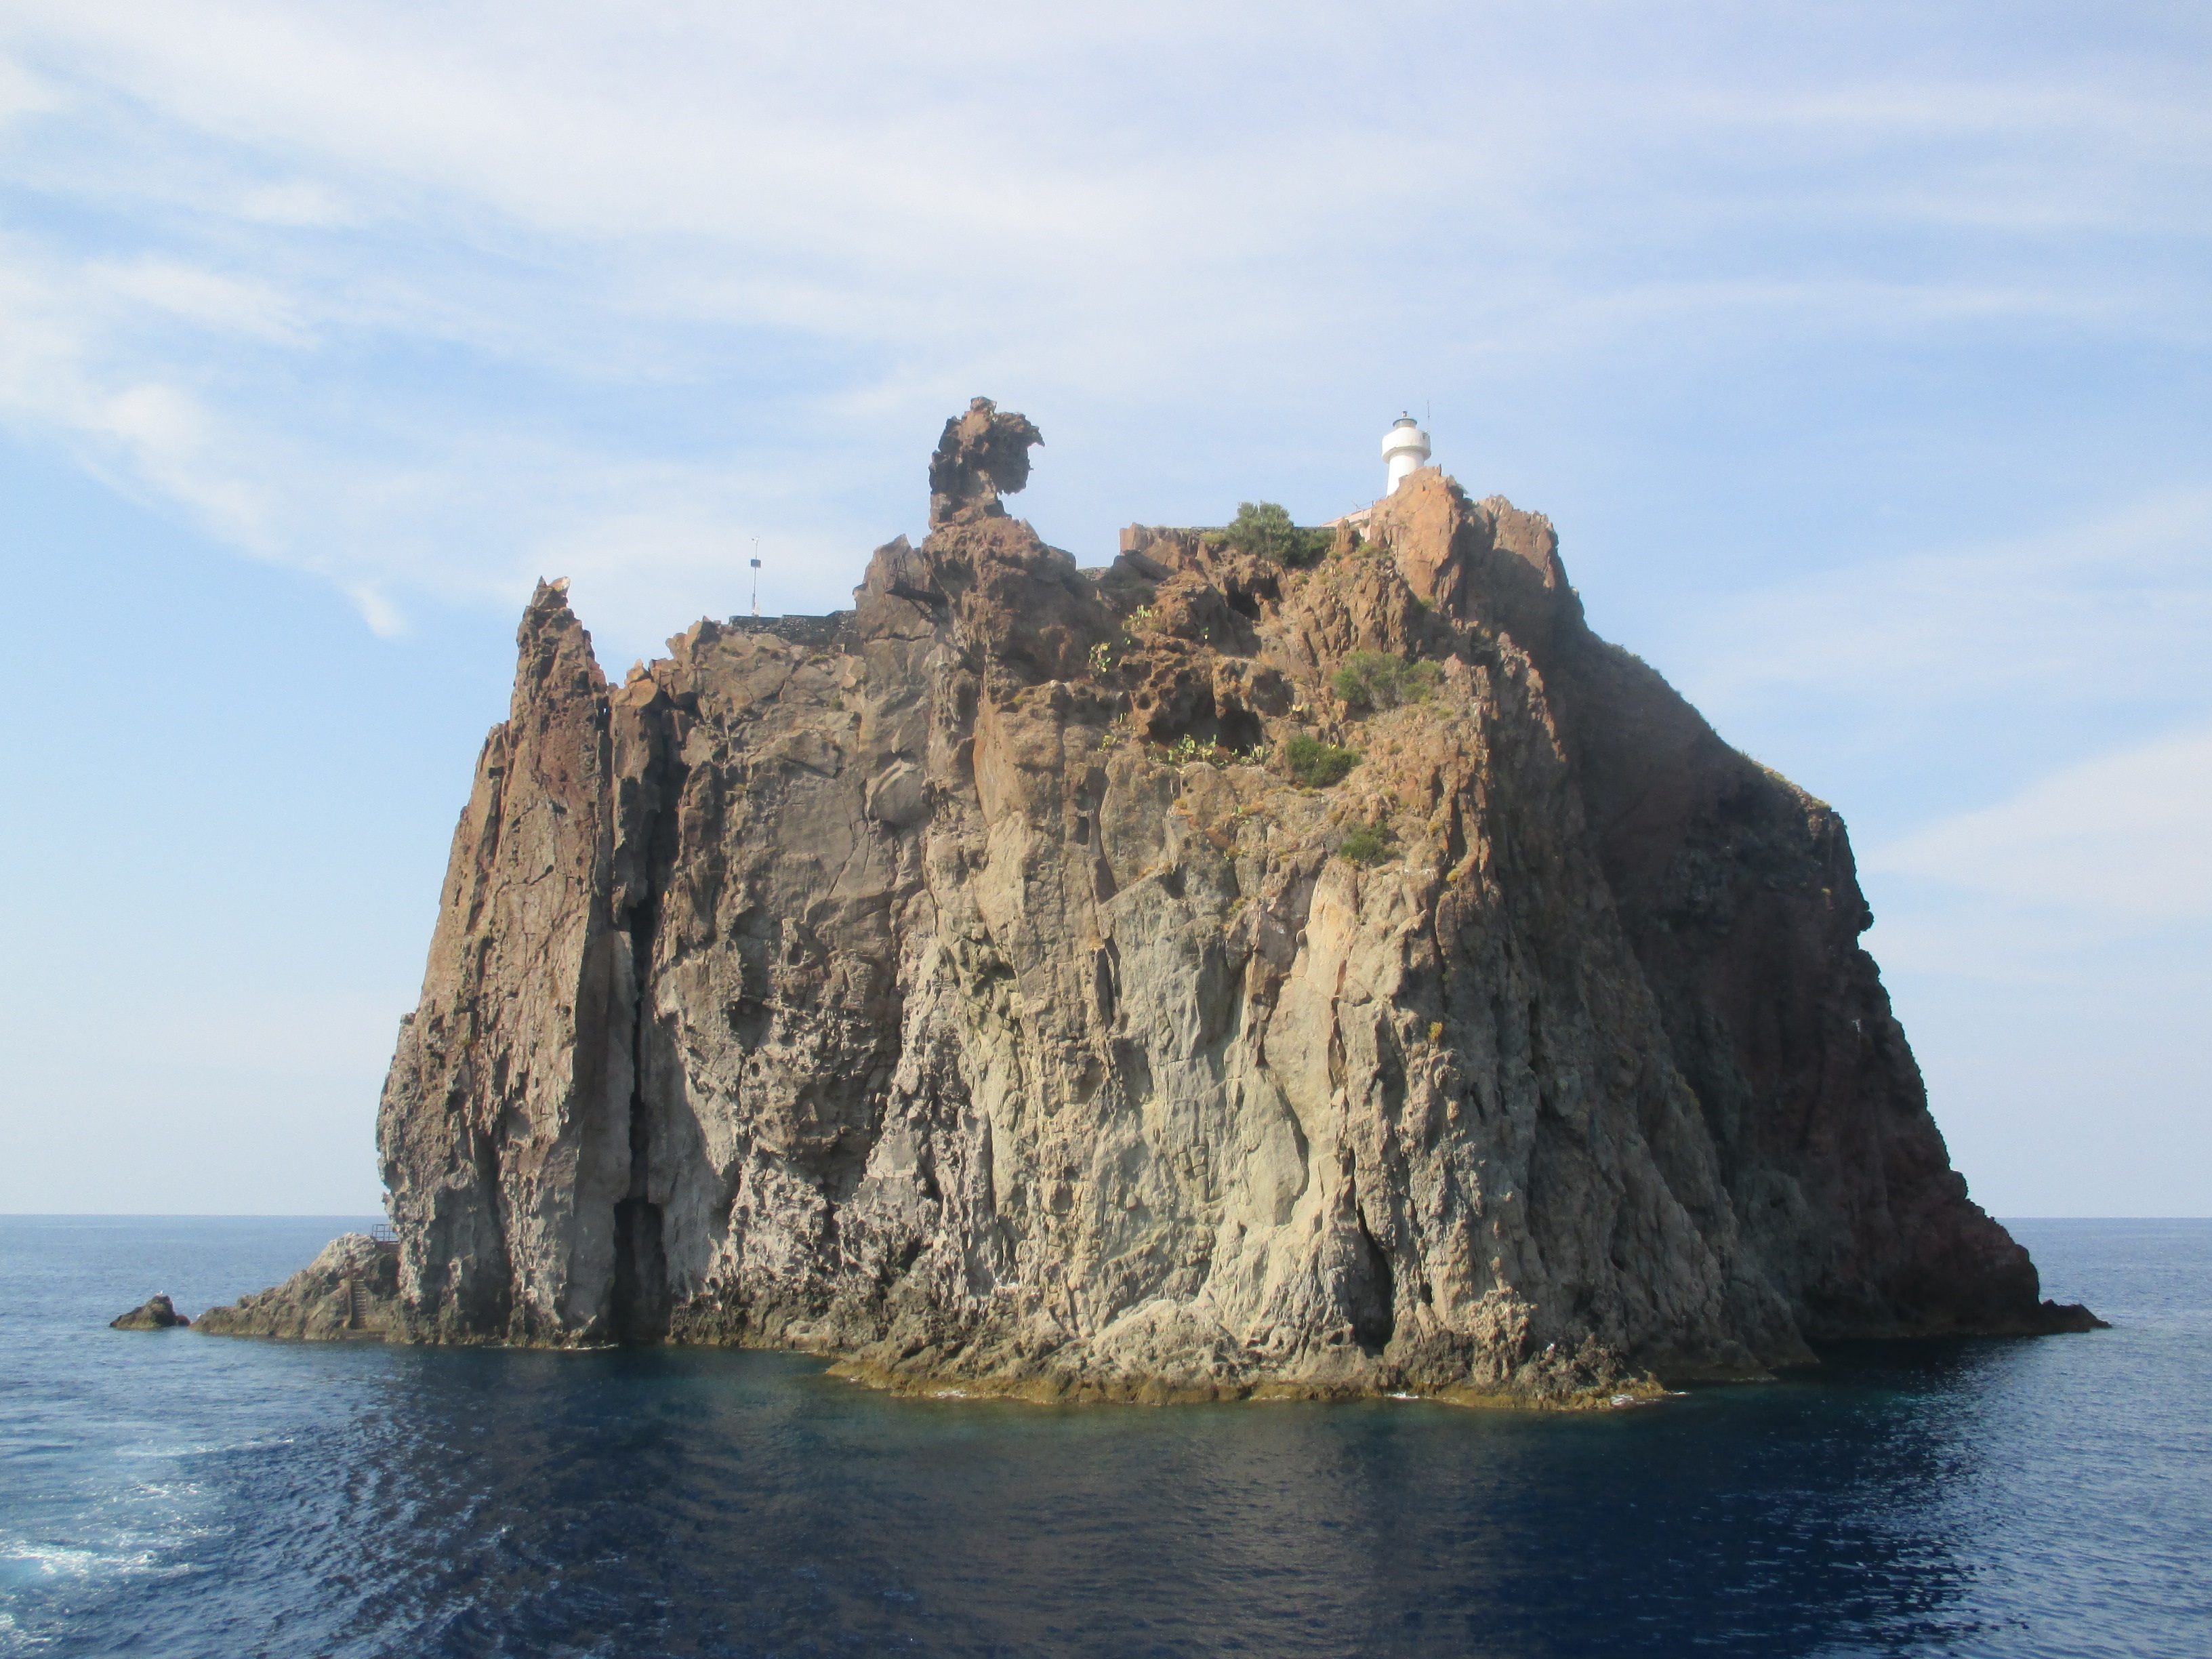
sea, coast, rock, ocean, shore, formation, cliff, cove, tower, bay, island, italy, stack, terrain, material, geology, cape, islet, landform, natural arch, geographical feature, strombollicchio